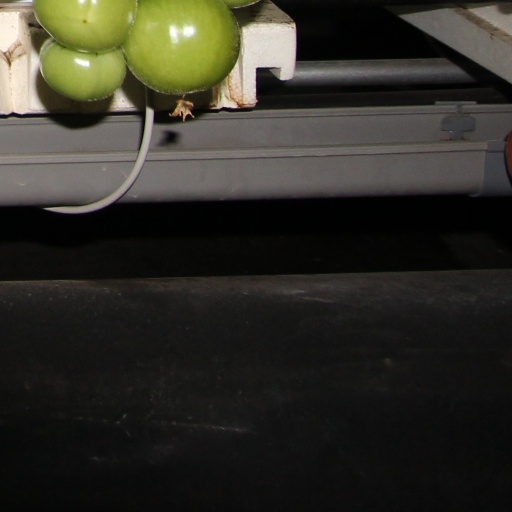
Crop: tomato